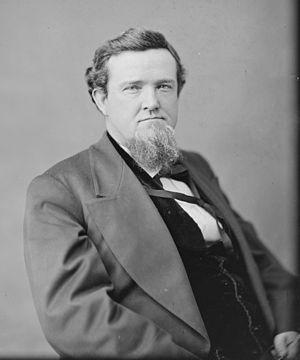
Alfred Moore Scales est un législateur de l'État de Caroline du Nord, général confédéré de la guerre de Sécession et 45ᵉ gouverneur de la Caroline du Nord de 1885 jusqu'en 1889, et membre du Congrès.